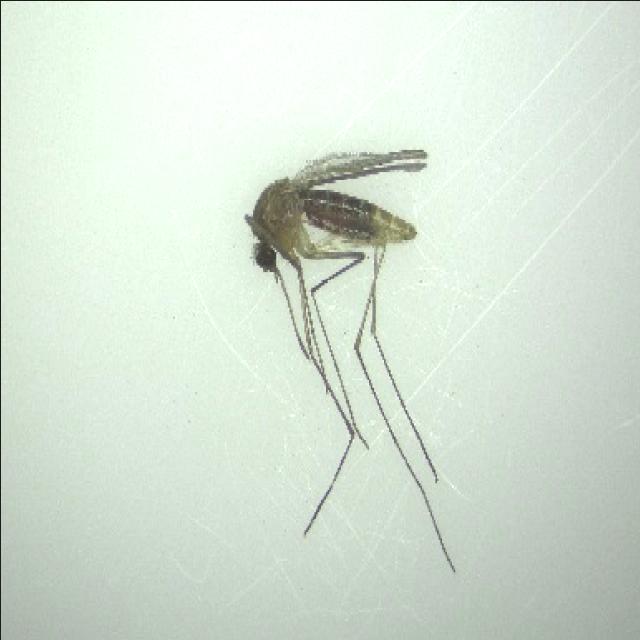
Species: culex_pipiens